Adamantios Korais

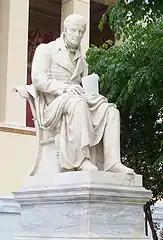
Statue of Korais in Athens (work of Ioannis Kossos).

One of his most significant accomplishments was his contribution to the standardisation of the modern Greek language. During his lifetime, the Greeks were widely dispersed around the Mediterranean and throughout Europe, and the language they spoke contained many foreign elements, depending on the region and local traditions. Korais proposed a standard language purged of many such foreign elements (especially Turkish, but also Western words and phrases). Moreover, there was a variety of idioms spoken by Greeks in everyday life and no common agreement on which dialect should serve as the basis for Standard Modern Greek. Finally, people involved in the Greek language question were also divided between "archaists" and proponents of a simpler standard language.